Ava's Possessions

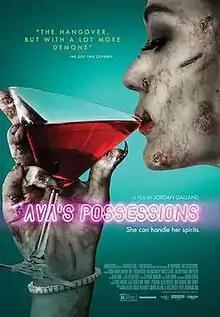
Theatrical release poster

Ava's Possessions is a 2015 American supernatural comedy horror film written and directed by Jordan Galland. Louisa Krause stars as the titular Ava, a young woman that must learn how to put her life together after a demon is exorcised from her body. The film had its world premiere at the Dead by Dawn Horror Film Festival on April 26, 2015.